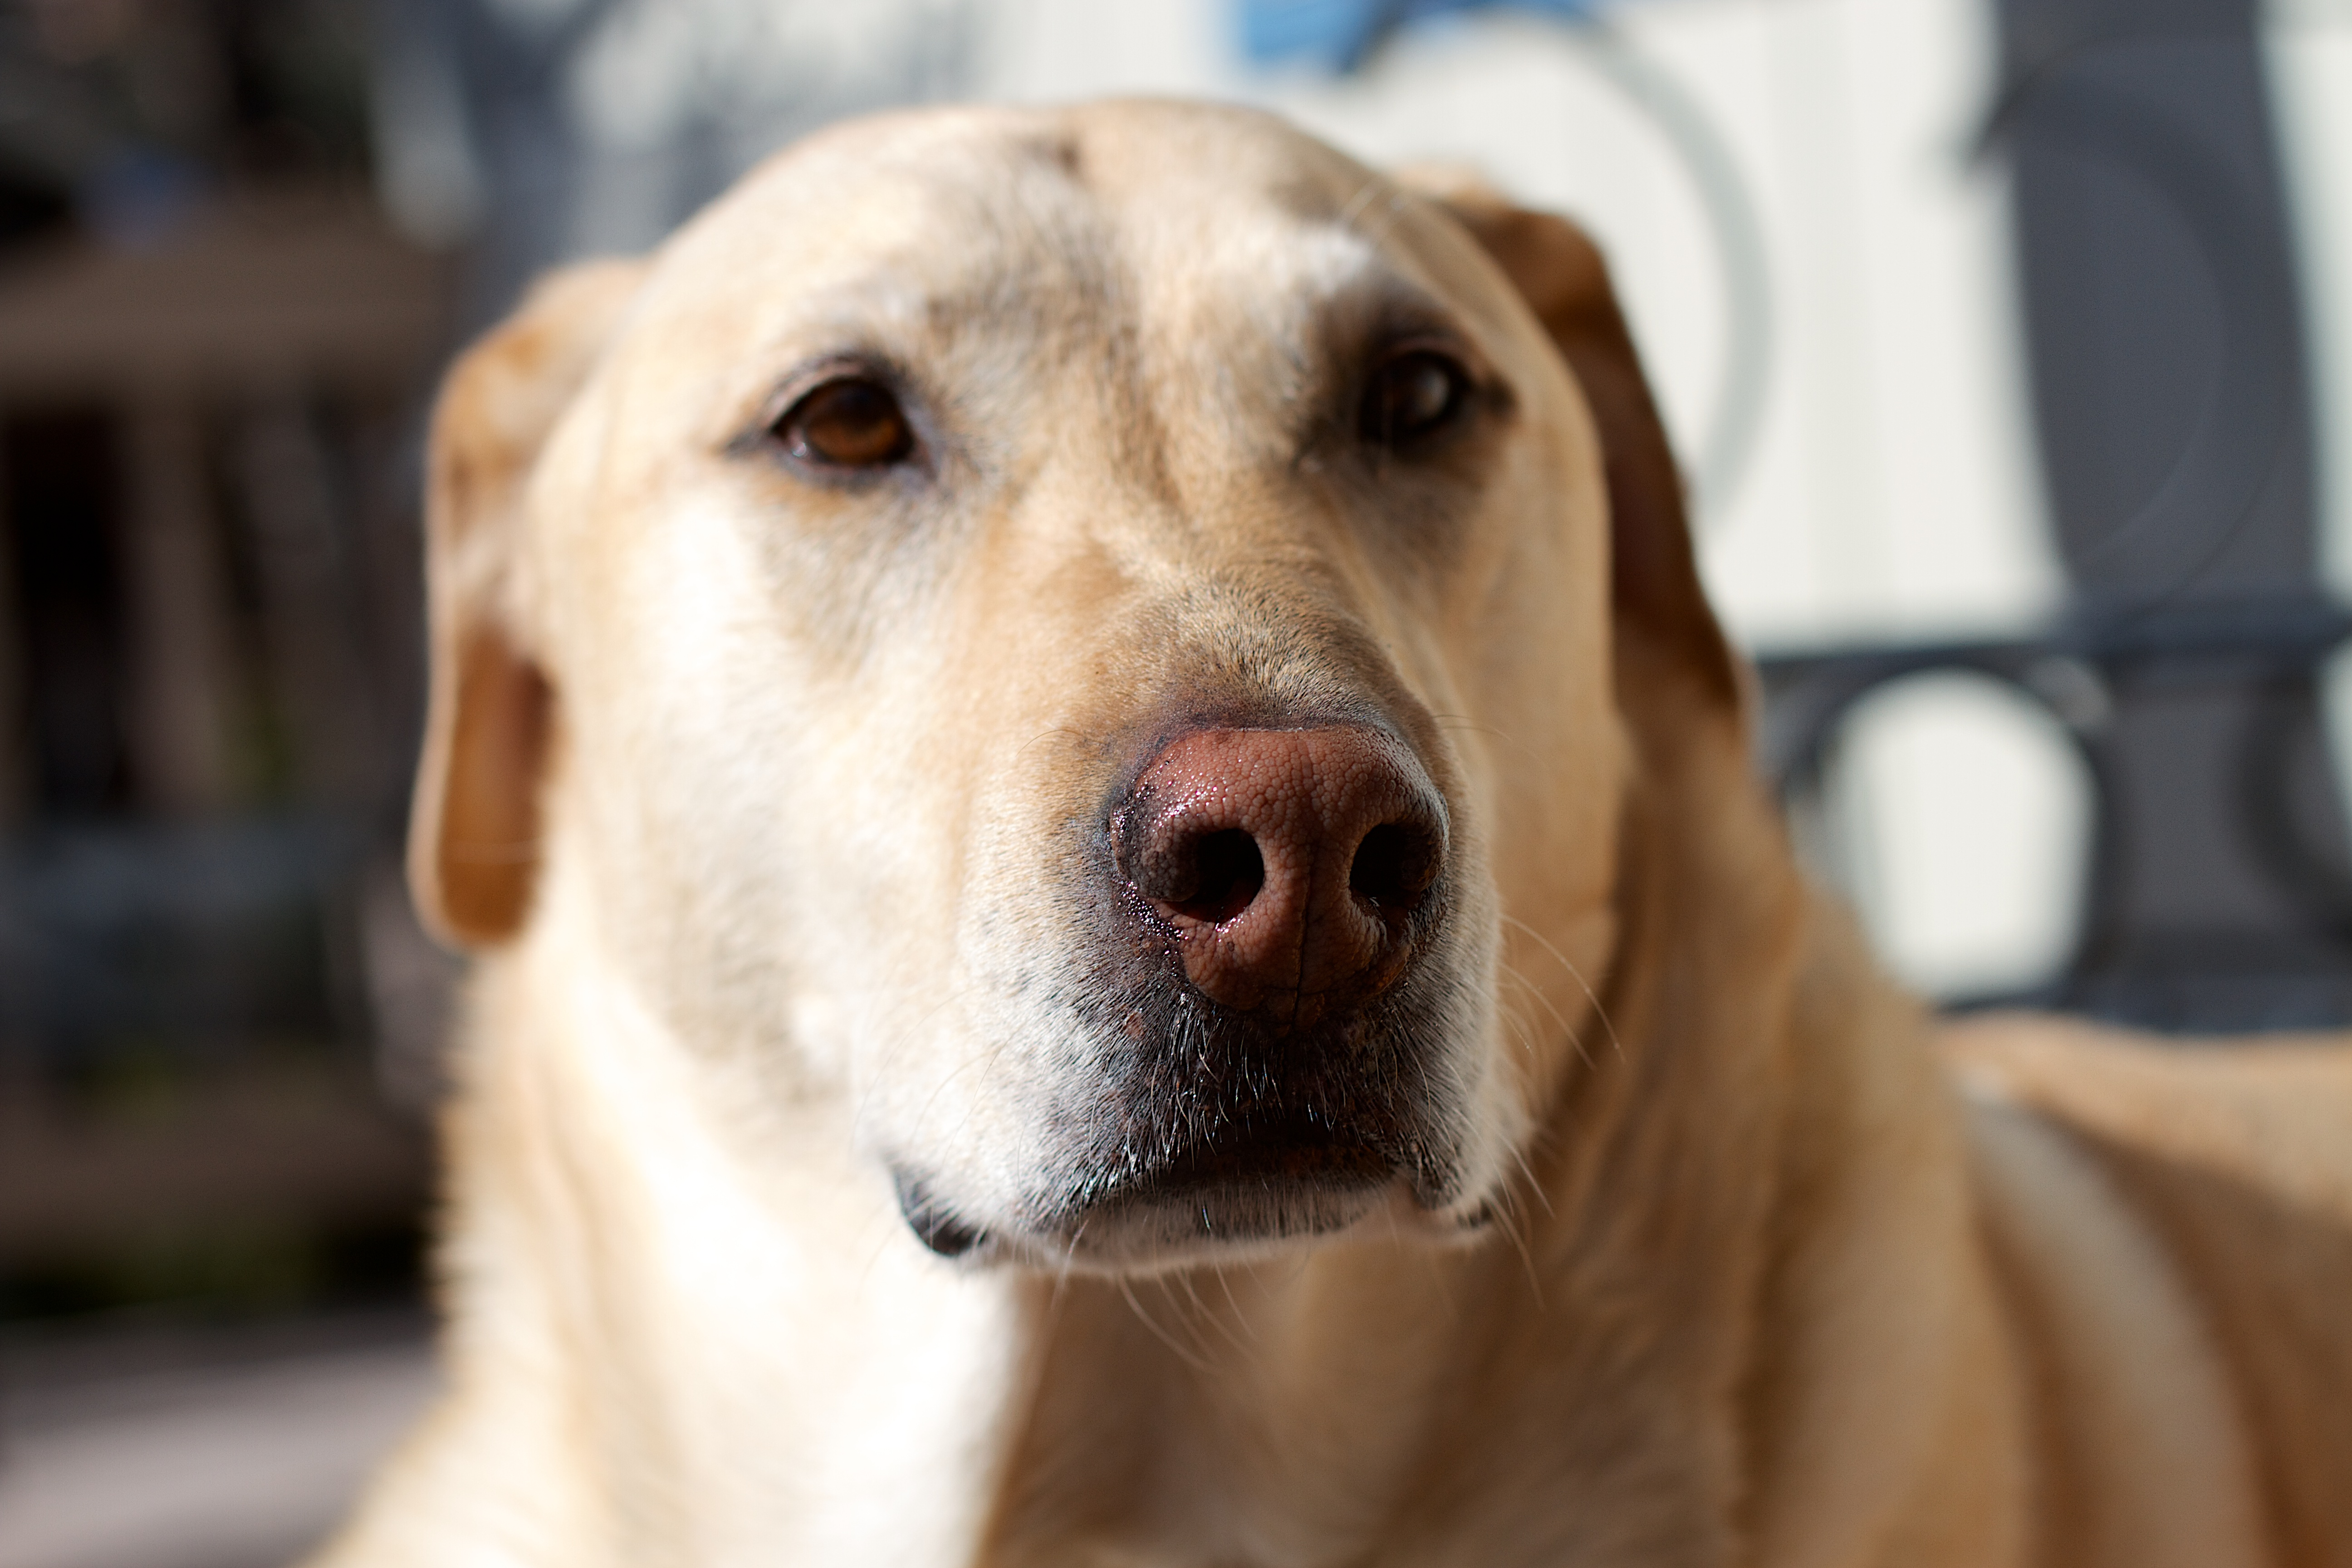
dog, mammal, nose, golden retriever, snout, vertebrate, labrador retriever, dog breed, retriever, street dog, dog like mammal, broholmer